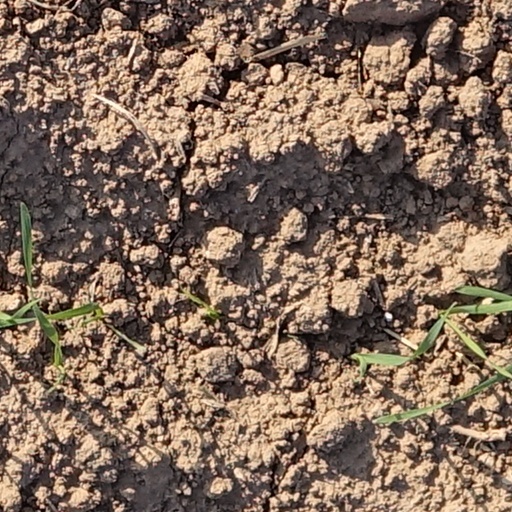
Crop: wheat